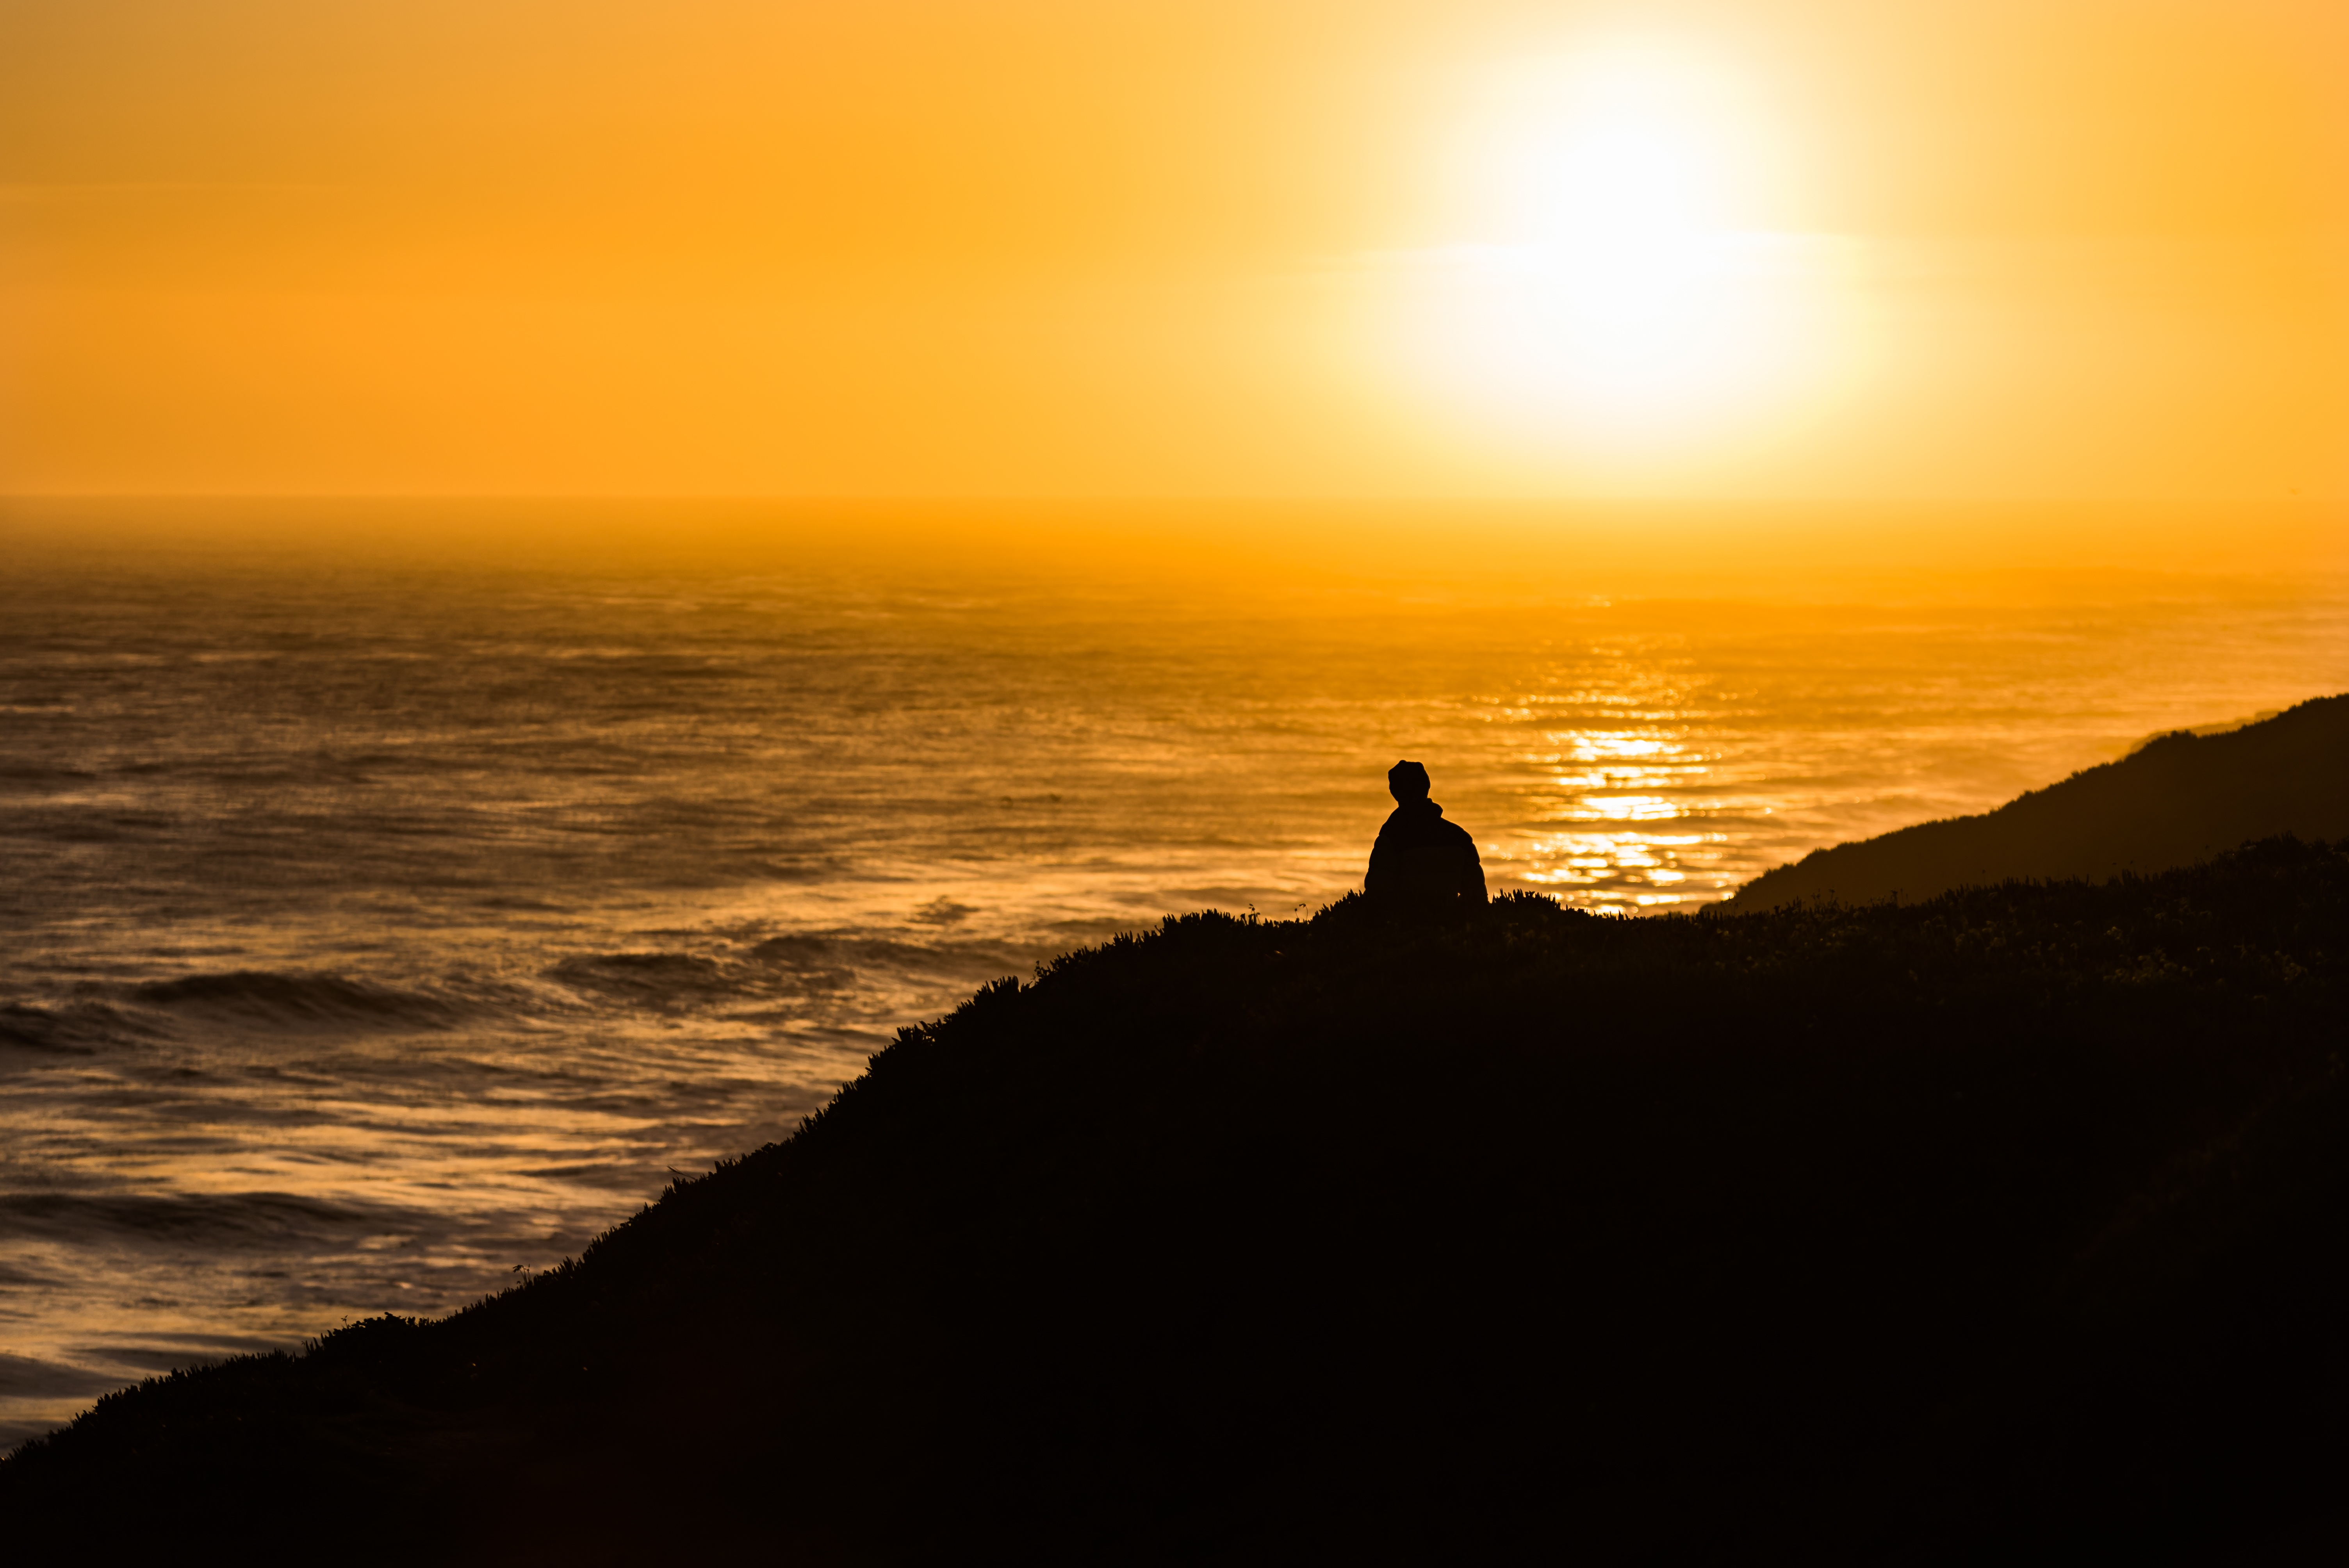
beach, sea, coast, water, ocean, horizon, silhouette, sun, sunrise, sunset, sunlight, morning, shore, wave, dawn, dusk, evening, wafes, cape, afterglow, wind wave